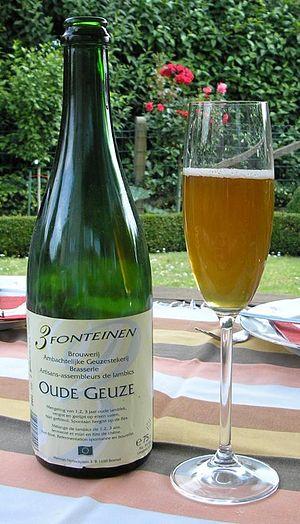
La Brasserie Drie Fonteinen, appelée en néerlandais Brouwerij Drie Fonteinen, est une brasserie située à Beersel en province du Brabant flamand en Belgique. Elle produit principalement des bières de type lambic caractéristiques de la vallée de la Senne.